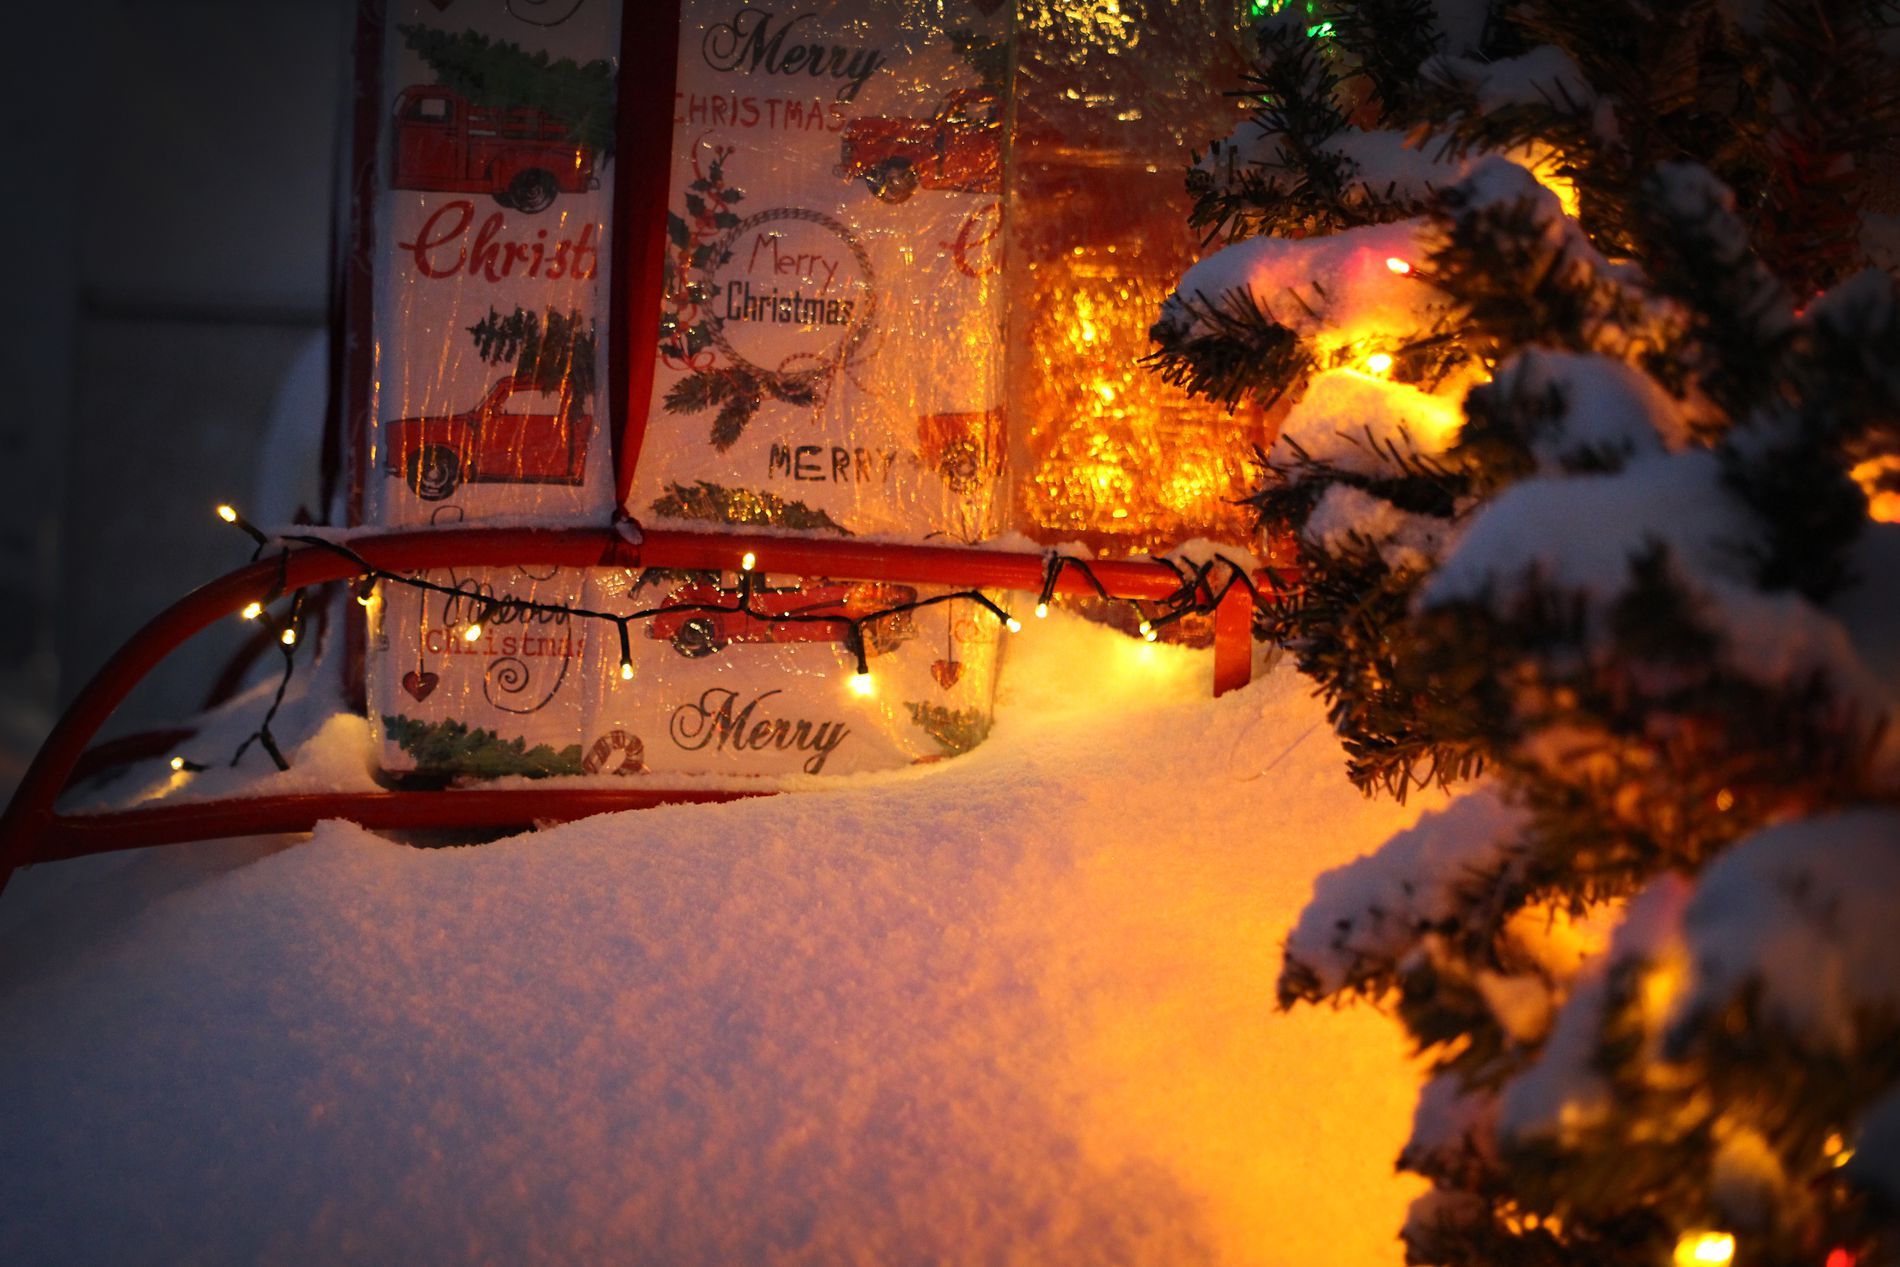
Cozy Christmas Snow
A cozy Christmas scene with snow, warm lights, and gift boxes. In the left there's a red sled covered in snow in it there's presents covered in Christmas paper. A Christmas tree with glowing lights is on the right side. Everything looks warm and cozy.
A close up shot showing a red snowy sled with Christmas presents and a decorated tree. The lights are warm and glowing, creating a cozy feel. The snow and tree are lit by Christmas lights. The mood is festive, peaceful, and cozy.
Labels: Plant, Tree, Nature, Outdoors, Christmas, Christmas Decorations, Festival, Christmas Tree, Snow, Bonfire, Fire, Flame, Machine, Wheel, Winter, Lighting, Fir, Pine, Conifer, red sled
Camera: Canon Canon EOS 650D
Lens: EF-S35mm f/2.8 MACRO IS STM
Aperture: F2.8
Exposure: 1/50 sec
ISO: 1600
Focal length: 35.0 mm